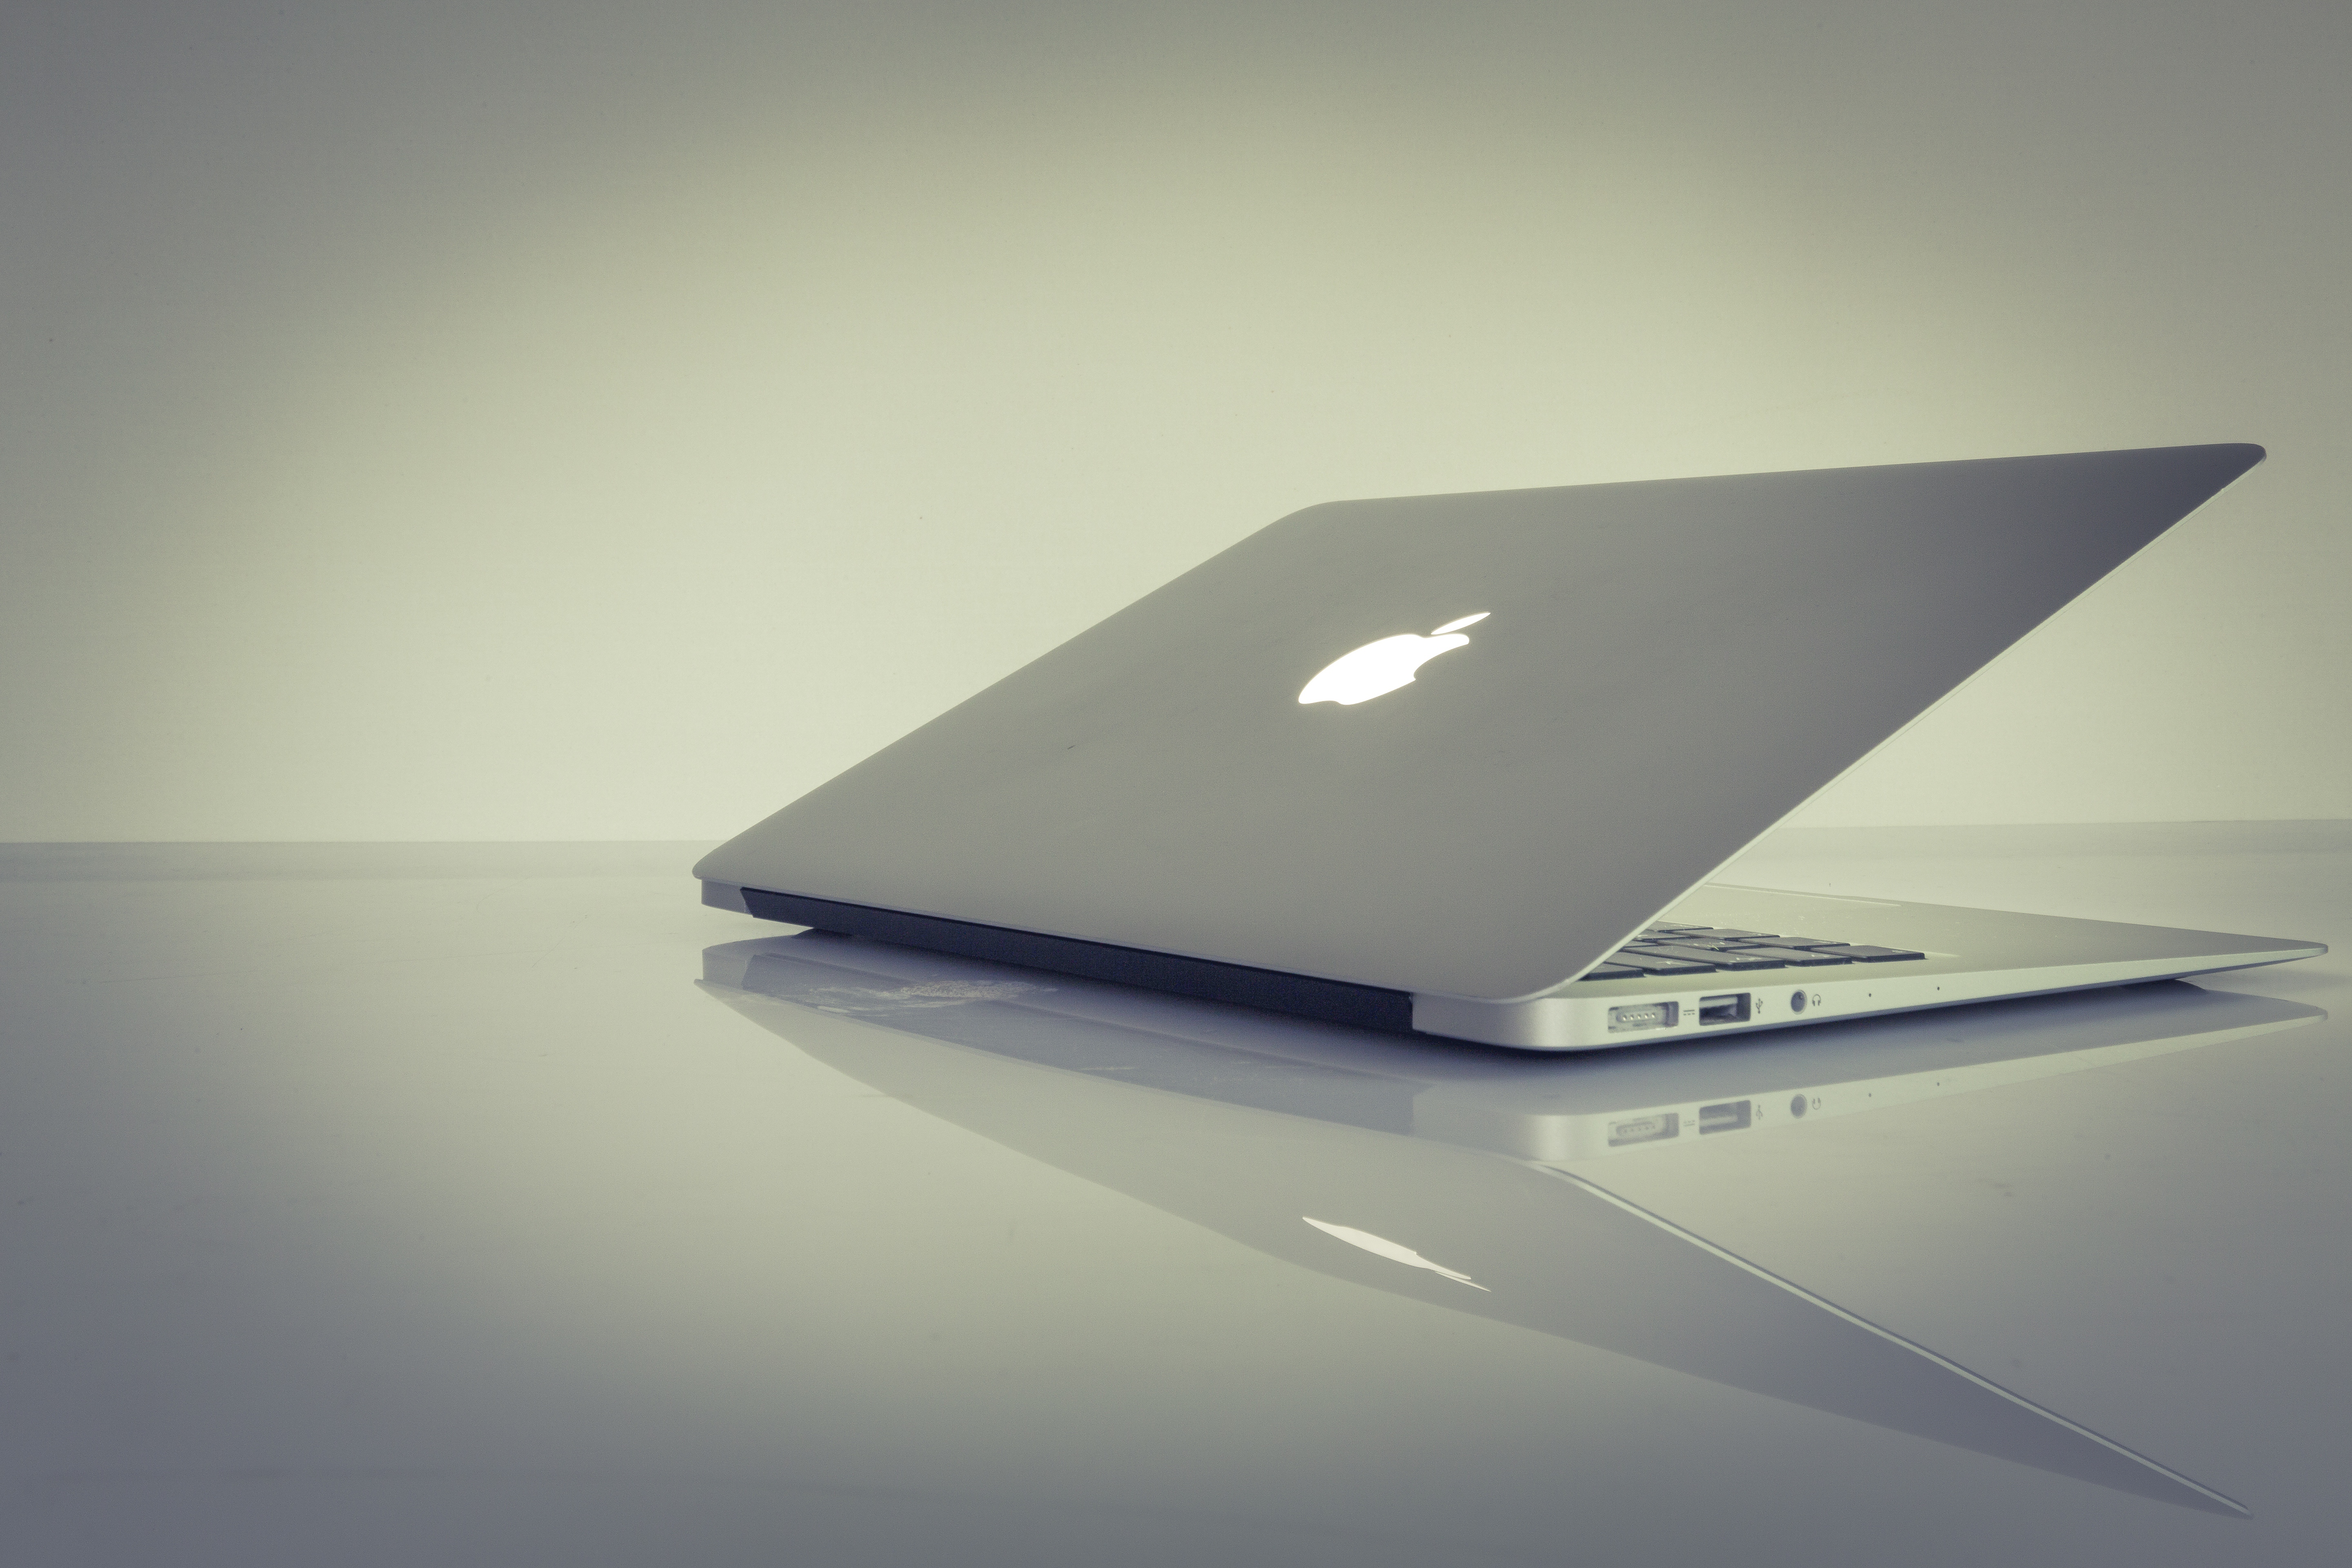
laptop, technology, netbook, electronic device, design, architecture, table, gadget